Who Is Ghislaine Maxwell?

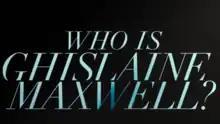

Who Is Ghislaine Maxwell? is a 2022 American-British documentary television miniseries revolving around British sex trafficker Ghislaine Maxwell, directed by Erica Gornall. It consists of 3 episodes and premiered in the United States on June 26, 2022, on Starz, and in the United Kingdom on July 5, 2022, on Channel 4.